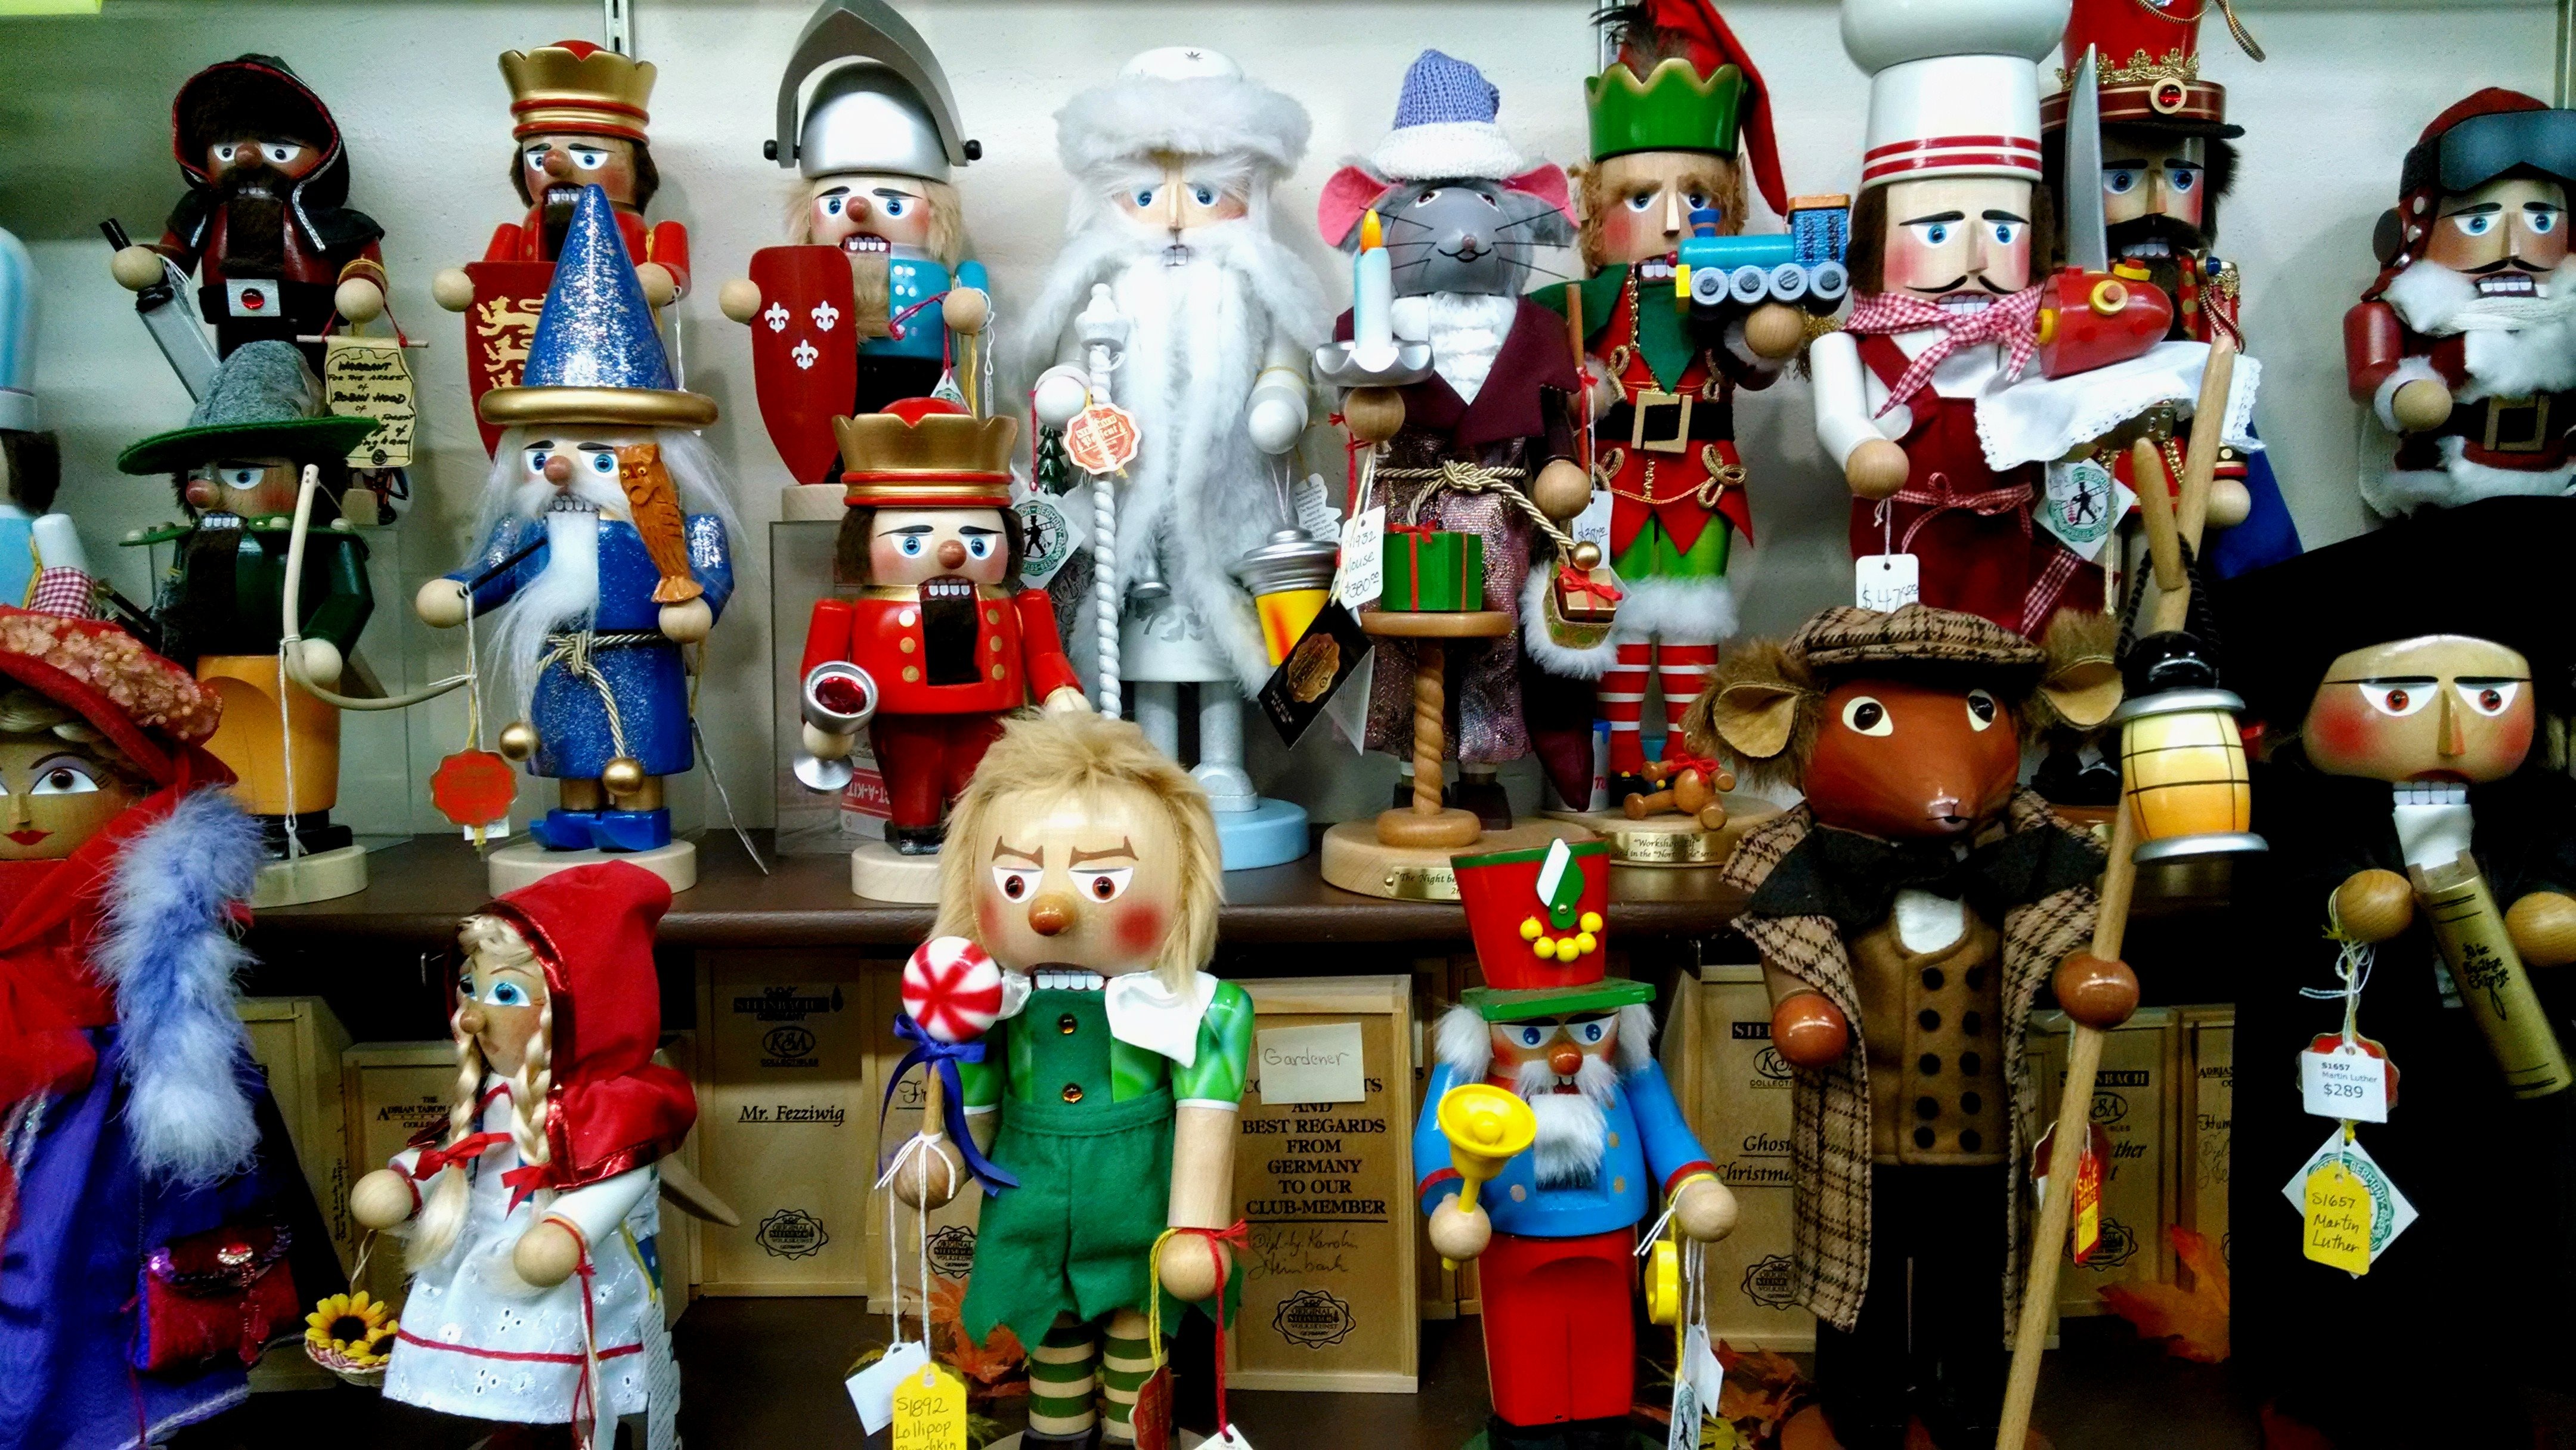
celebration, decoration, collection, christmas, toy, ornament, wooden, costume, xmas, traditional, nutcracker